Drop impact

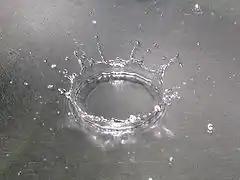
Corona splash on a dry solid surface.

On superhydrophobic surfaces, liquid drops are observed to bounce off of the solid surface. Richard and Quéré showed that a small liquid drop was able to bounce off of a solid surface over 20 times before coming to rest. Of particular interest is the length of time that the drop remains in contact with the solid surface. This is important in applications such as heat transfer and aircraft icing. To find a relationship between drop size and contact time for low Weber number impacts (We « 1) on superhydrophobic surfaces (which experience little deformation), a simple balance between inertia (formula_1) and capillarity (formula_2) can be used, as follows: